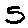
Label: 5